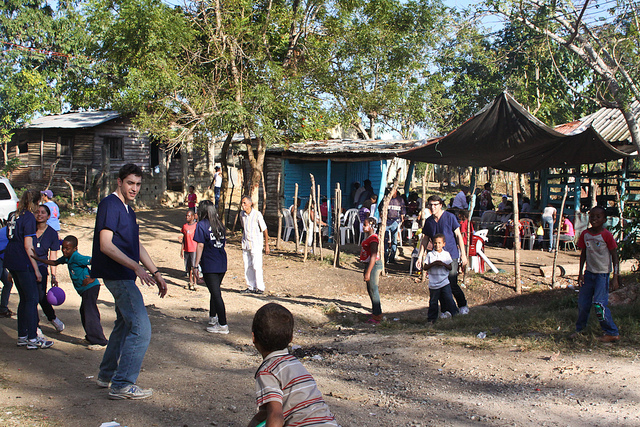
những đứa trẻ và những người lớn đang chơi đùa với nhau ở dưới những cái cây